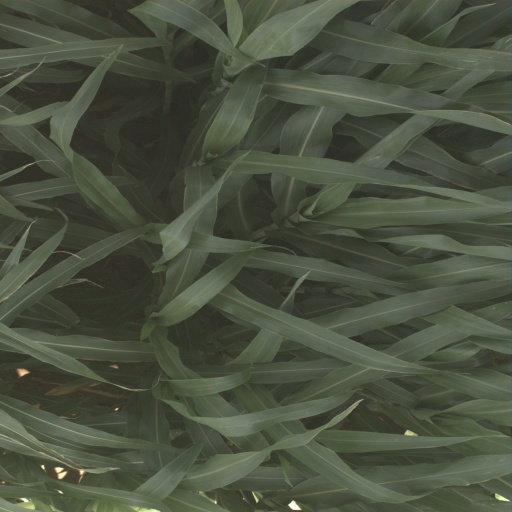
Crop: sorghum